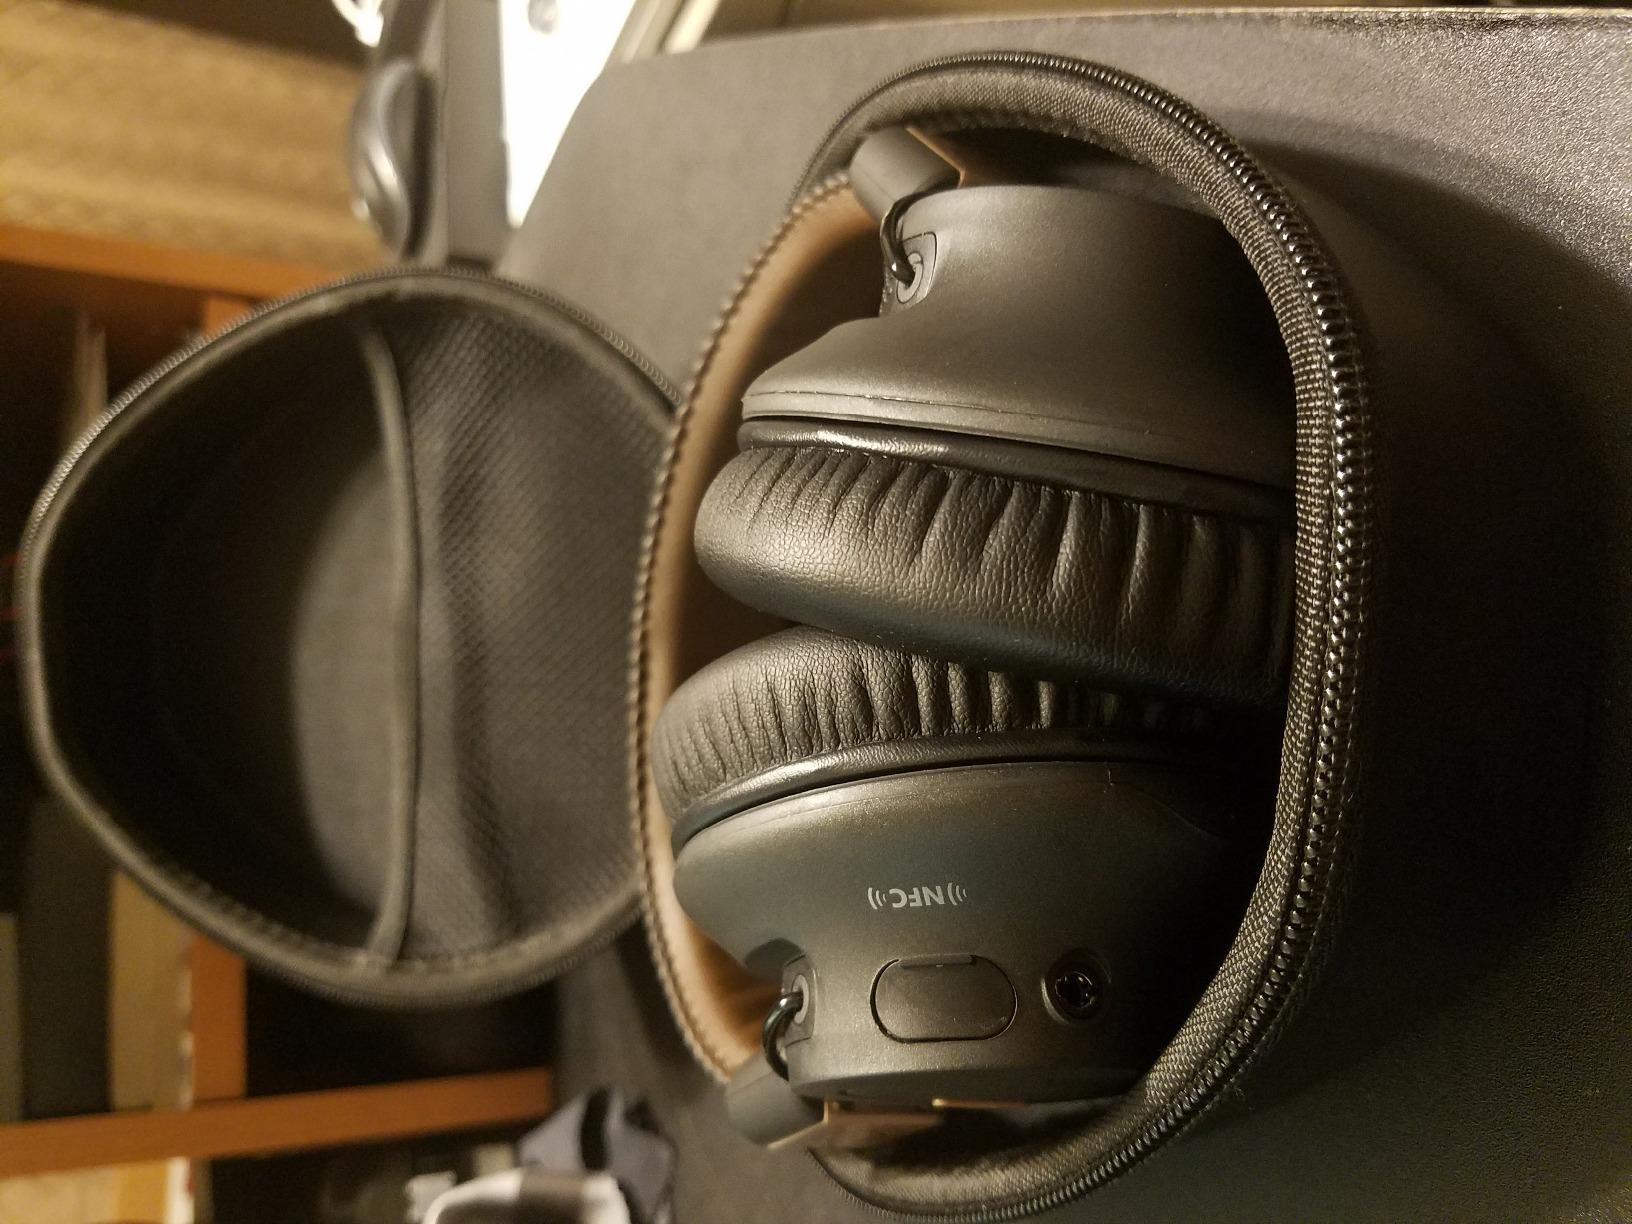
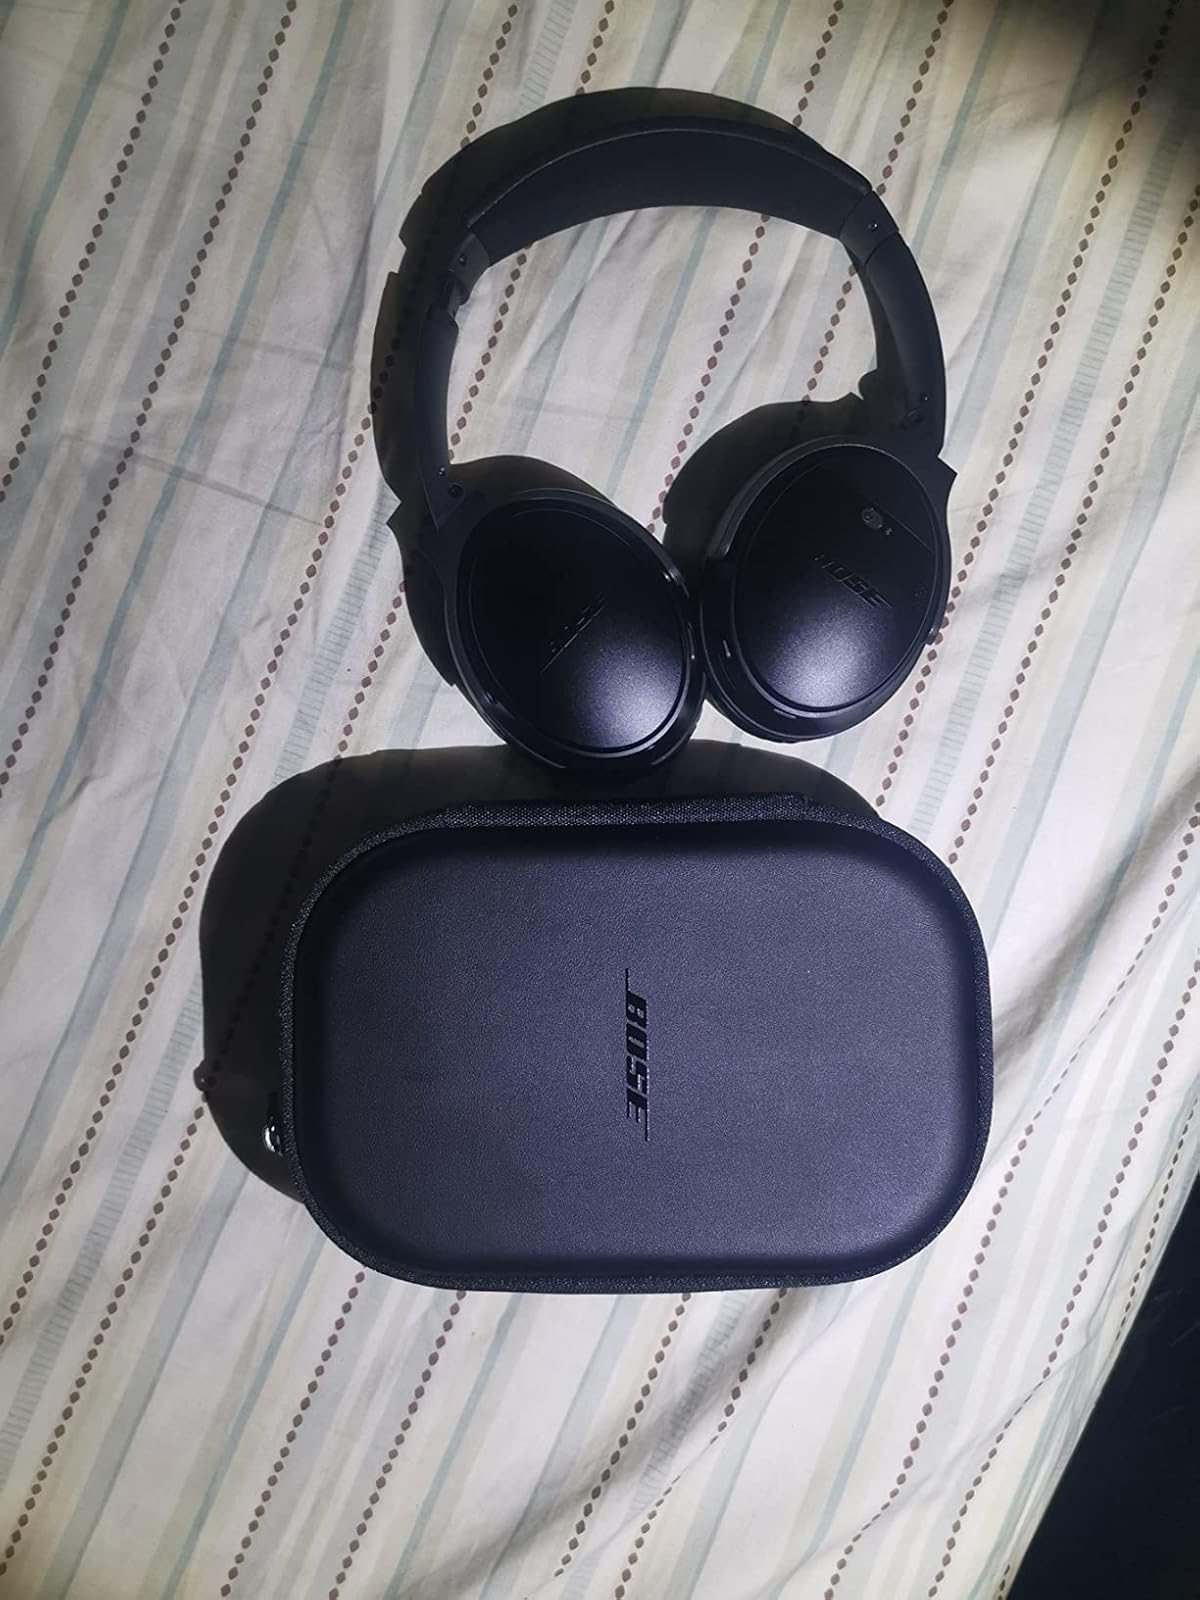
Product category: headphones
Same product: no